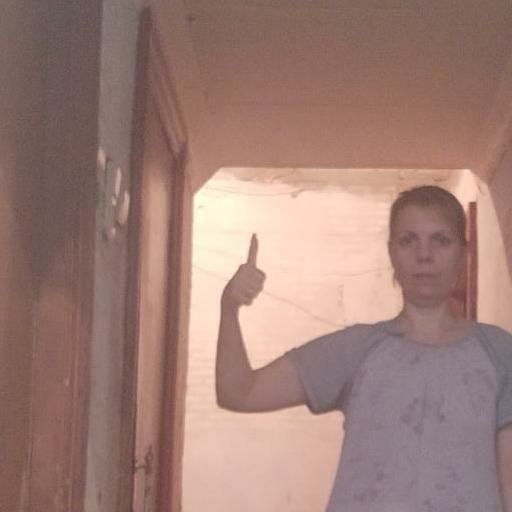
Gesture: like